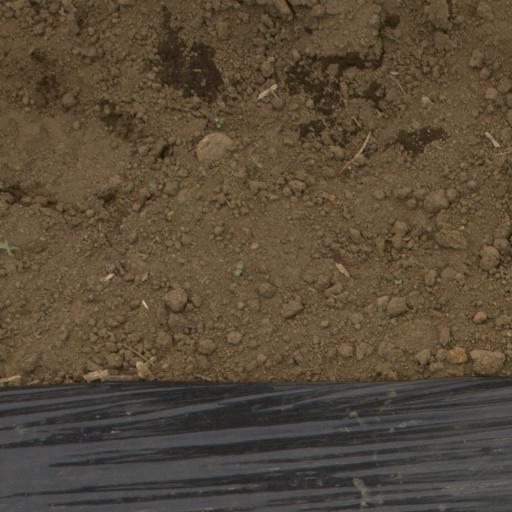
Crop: Jerusalem artichoke